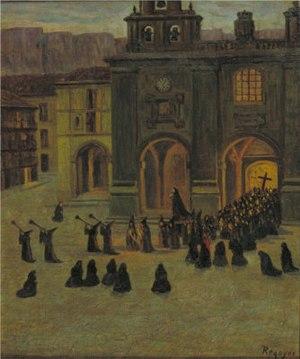
L'« Espagne noire » désigne un courant pictural espagnol, contemporain de la génération de 98 en littérature, qui s’est attaché à donner une image sombre, douloureuse, dramatique de l’Espagne.